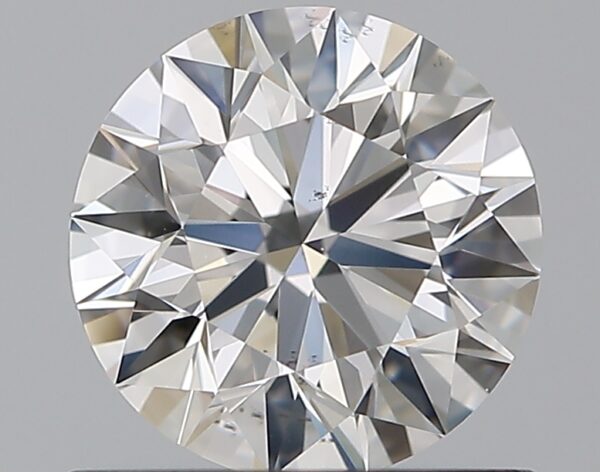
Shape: round
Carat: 0.8
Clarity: VS2
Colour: F
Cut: EX
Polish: EX
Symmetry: EX
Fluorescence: N
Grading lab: GIA
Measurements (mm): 5.92 x 5.96 x 3.71